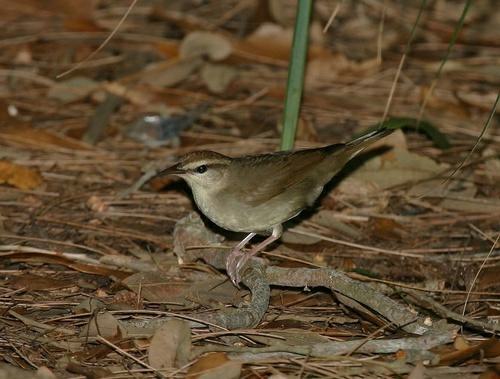
A photo of a swainson warbler